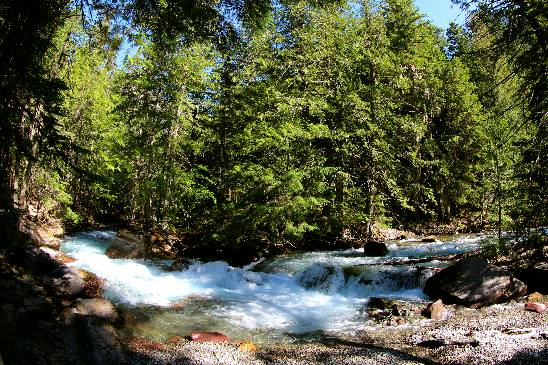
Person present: No